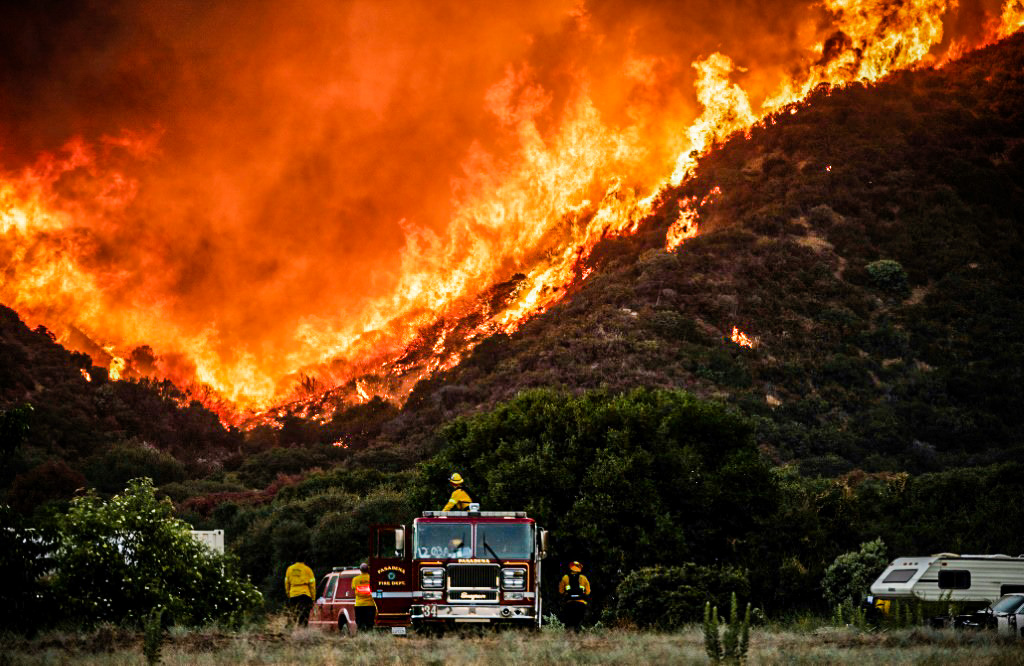
Fire: yes
Smoke: no